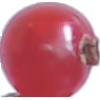
Label: redcurrant